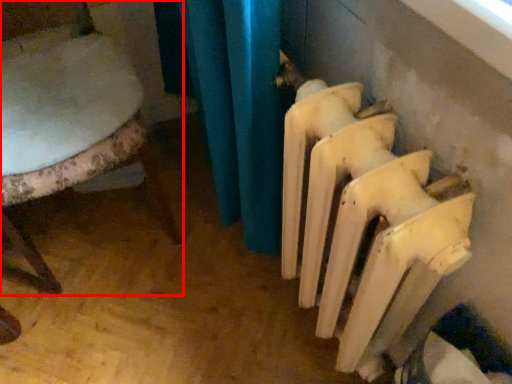
Question: From the image's perspective, where is chair (annotated by the red box) located in relation to radiator in the image? Select from the following
(A) above
(B) below
Answer: A